2002 in the Philippines

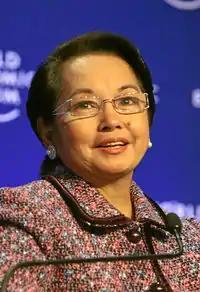
President Gloria Macapagal Arroyo

As per Executive Order No. 292, chapter 7 section 26, the following are regular holidays and special days, approved on July 25, 1987. The "EDSA Revolution Anniversary" is proclaimed this year as a special non-working holiday. On November 13, Republic Act No. 9177 declares Eidul Fitr as a regular holiday. Note that in the list, holidays in bold are "regular holidays" and those in "italics" are "nationwide special days".